Sausage

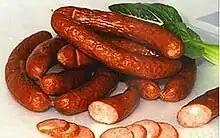
Smoked sausages from Harbin, China

A sausage consists of meat cut into pieces or ground, mixed with other ingredients, and filled into a casing. Ingredients may include a cheap starch filler such as breadcrumbs or grains, seasoning and flavourings such as spices, and sometimes others such as apple and leek. The meat may be from any animal but is often pork, beef or veal, or poultry. The lean meat-to-fat ratio depends upon the style and producer. The meat content as labelled may exceed 100%, which happens when the weight of meat exceeds the total weight of the sausage after it has been made, sometimes including a drying process which reduces water content.